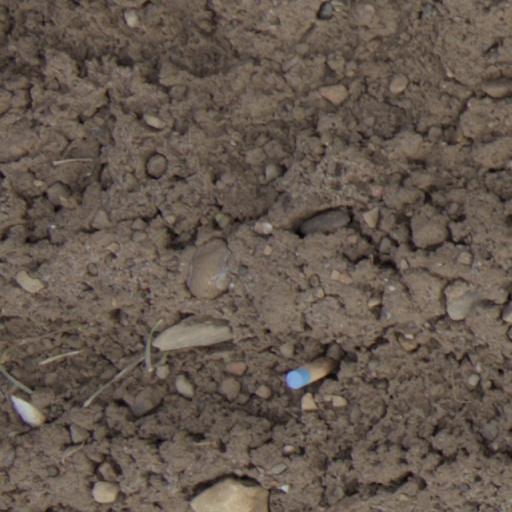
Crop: wheat